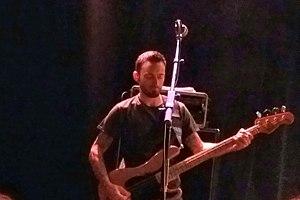
Dan Monti, aussi connu par son nom de scène Del Rey Brewer, est un musicien, compositeur, producteur et ingénieur qui a travaillé aux côtés d'artistes tels que Metallica, Slayer et Guns N' Roses. Cependant, la plus grande partie de son travail est avec Buckethead, qu'il a suivi en tournée en tant que bassiste.